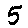
Label: 5